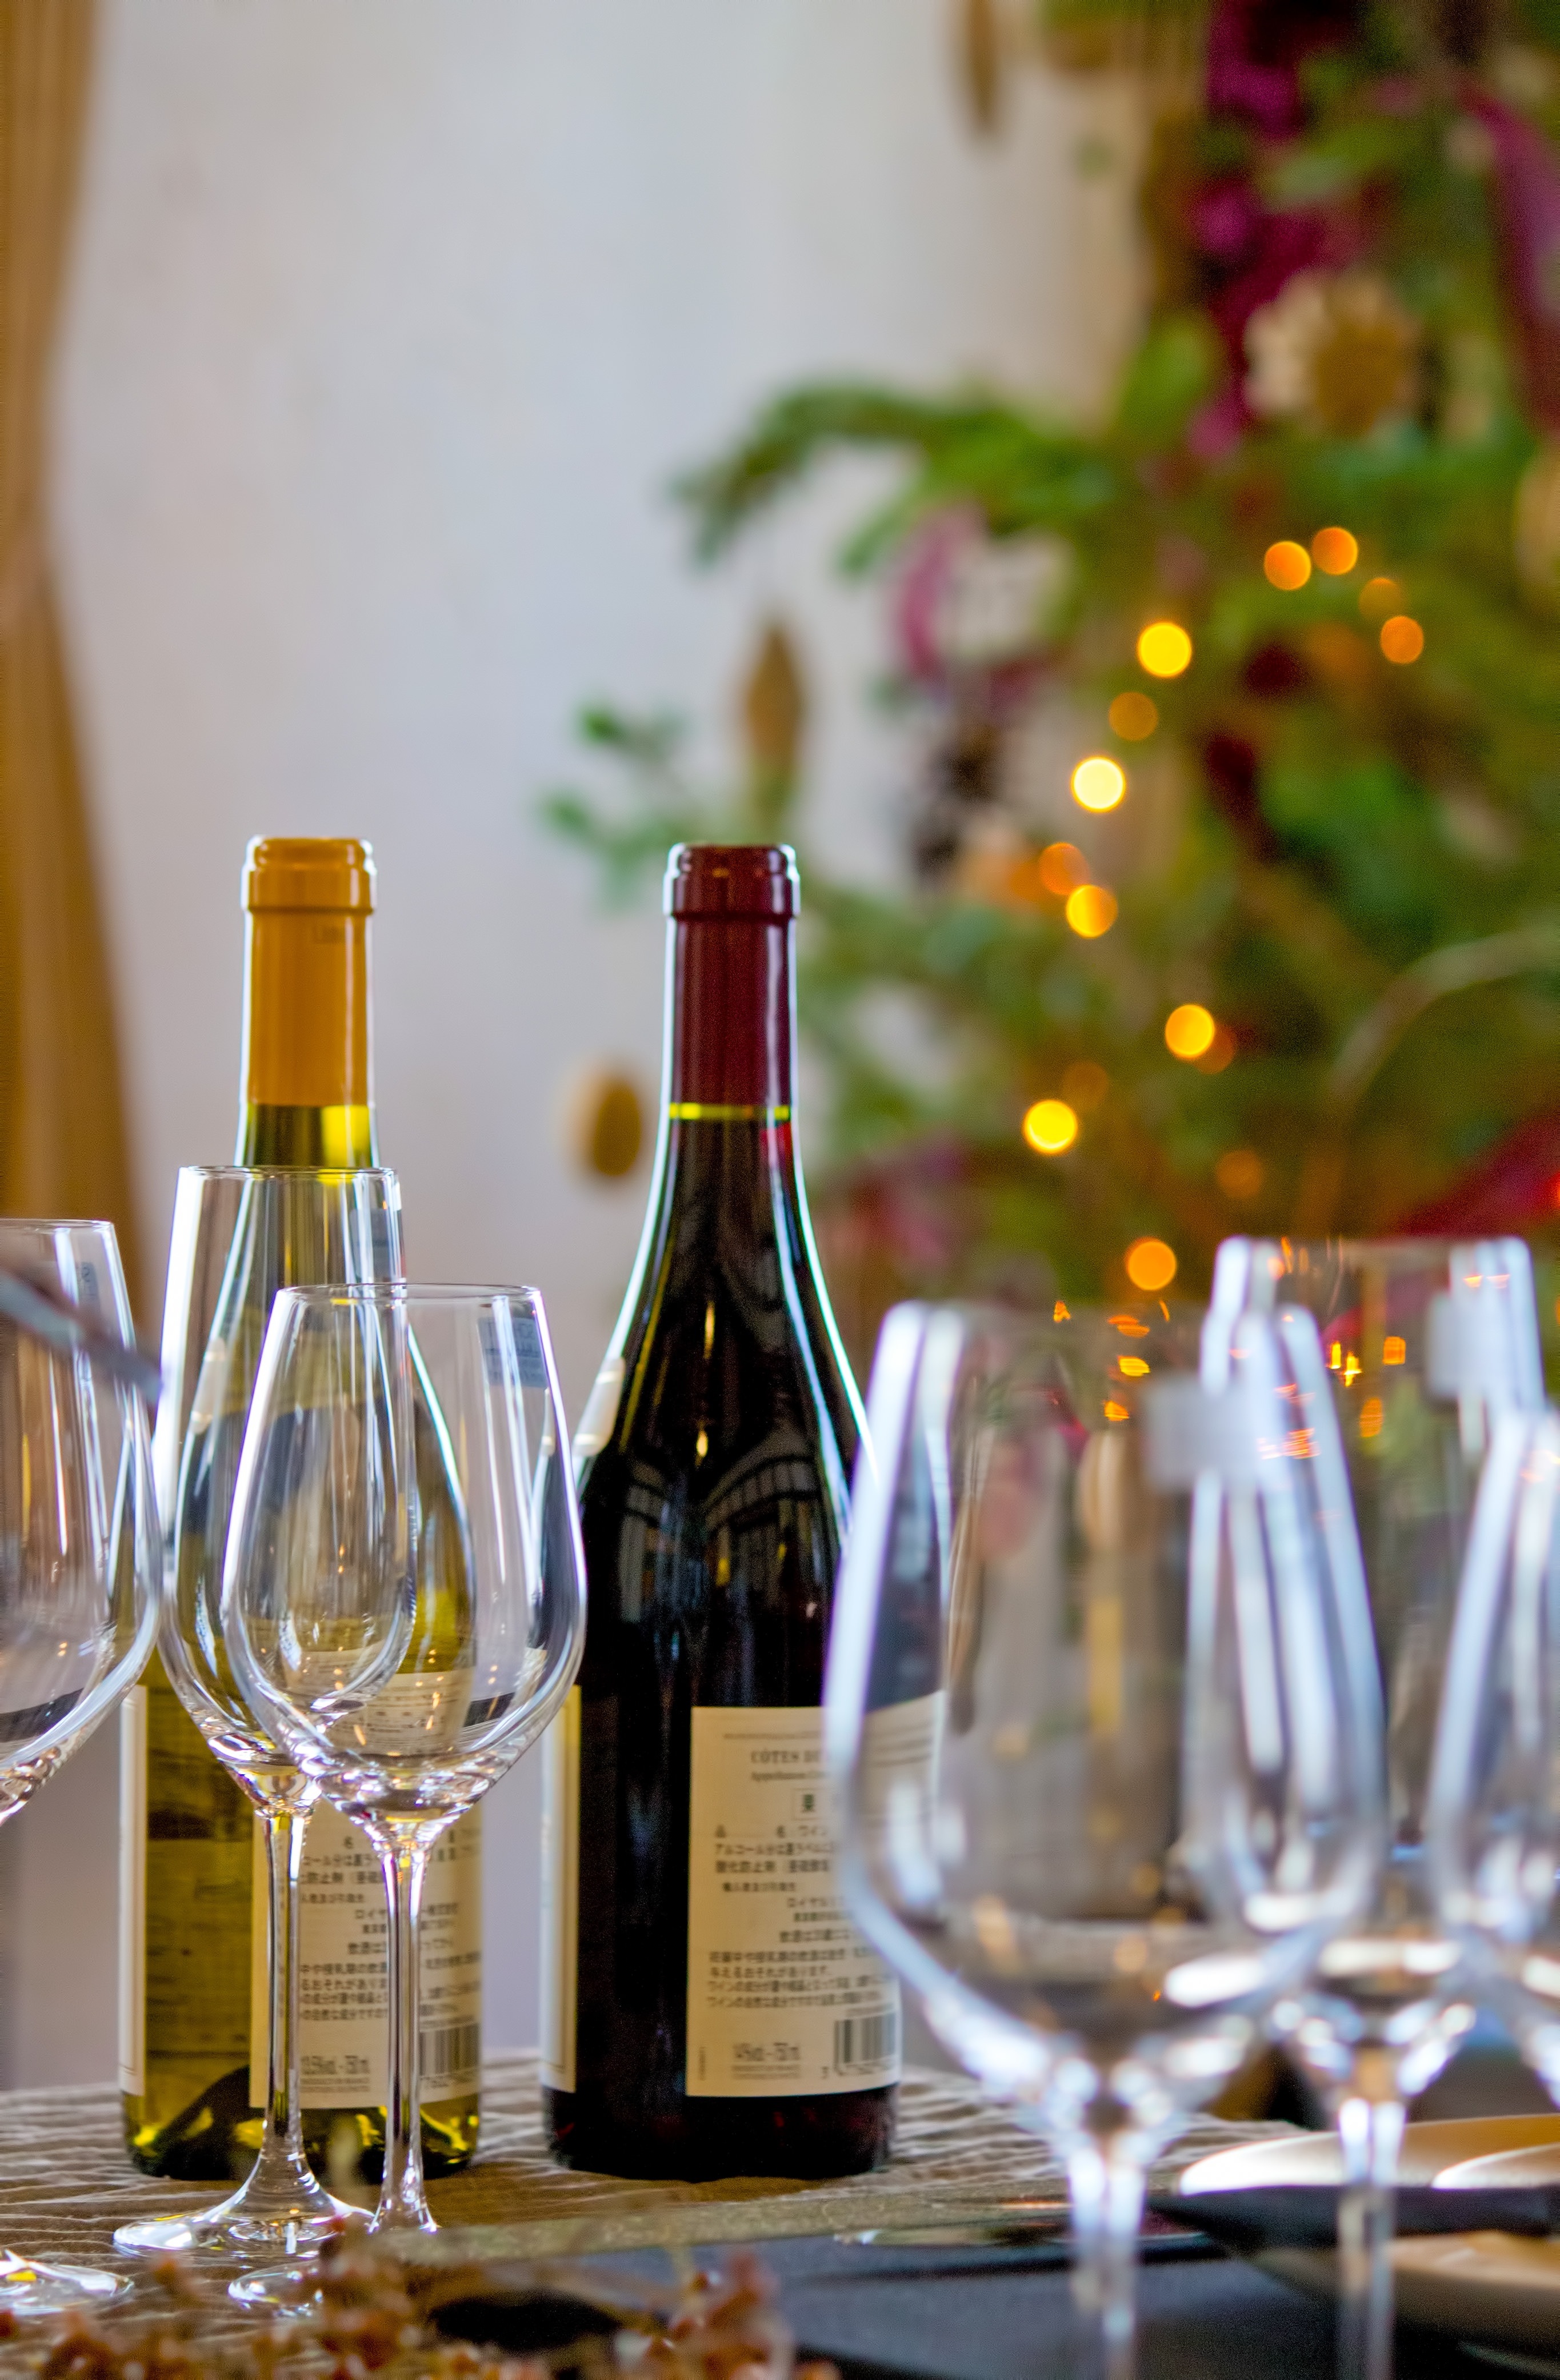
wine, glass, restaurant, meal, drink, bottle, christmas, wine bottle, champagne, drinkware